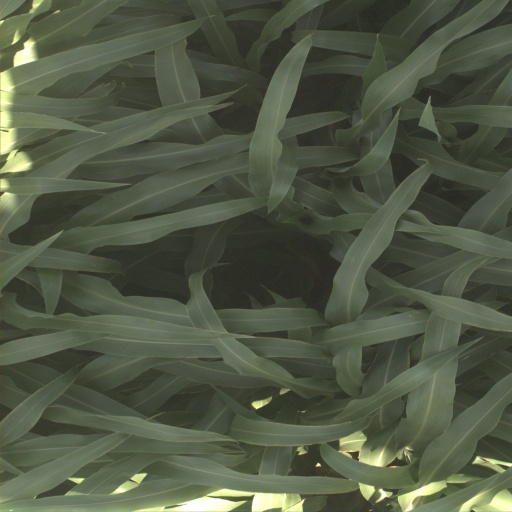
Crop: sorghum